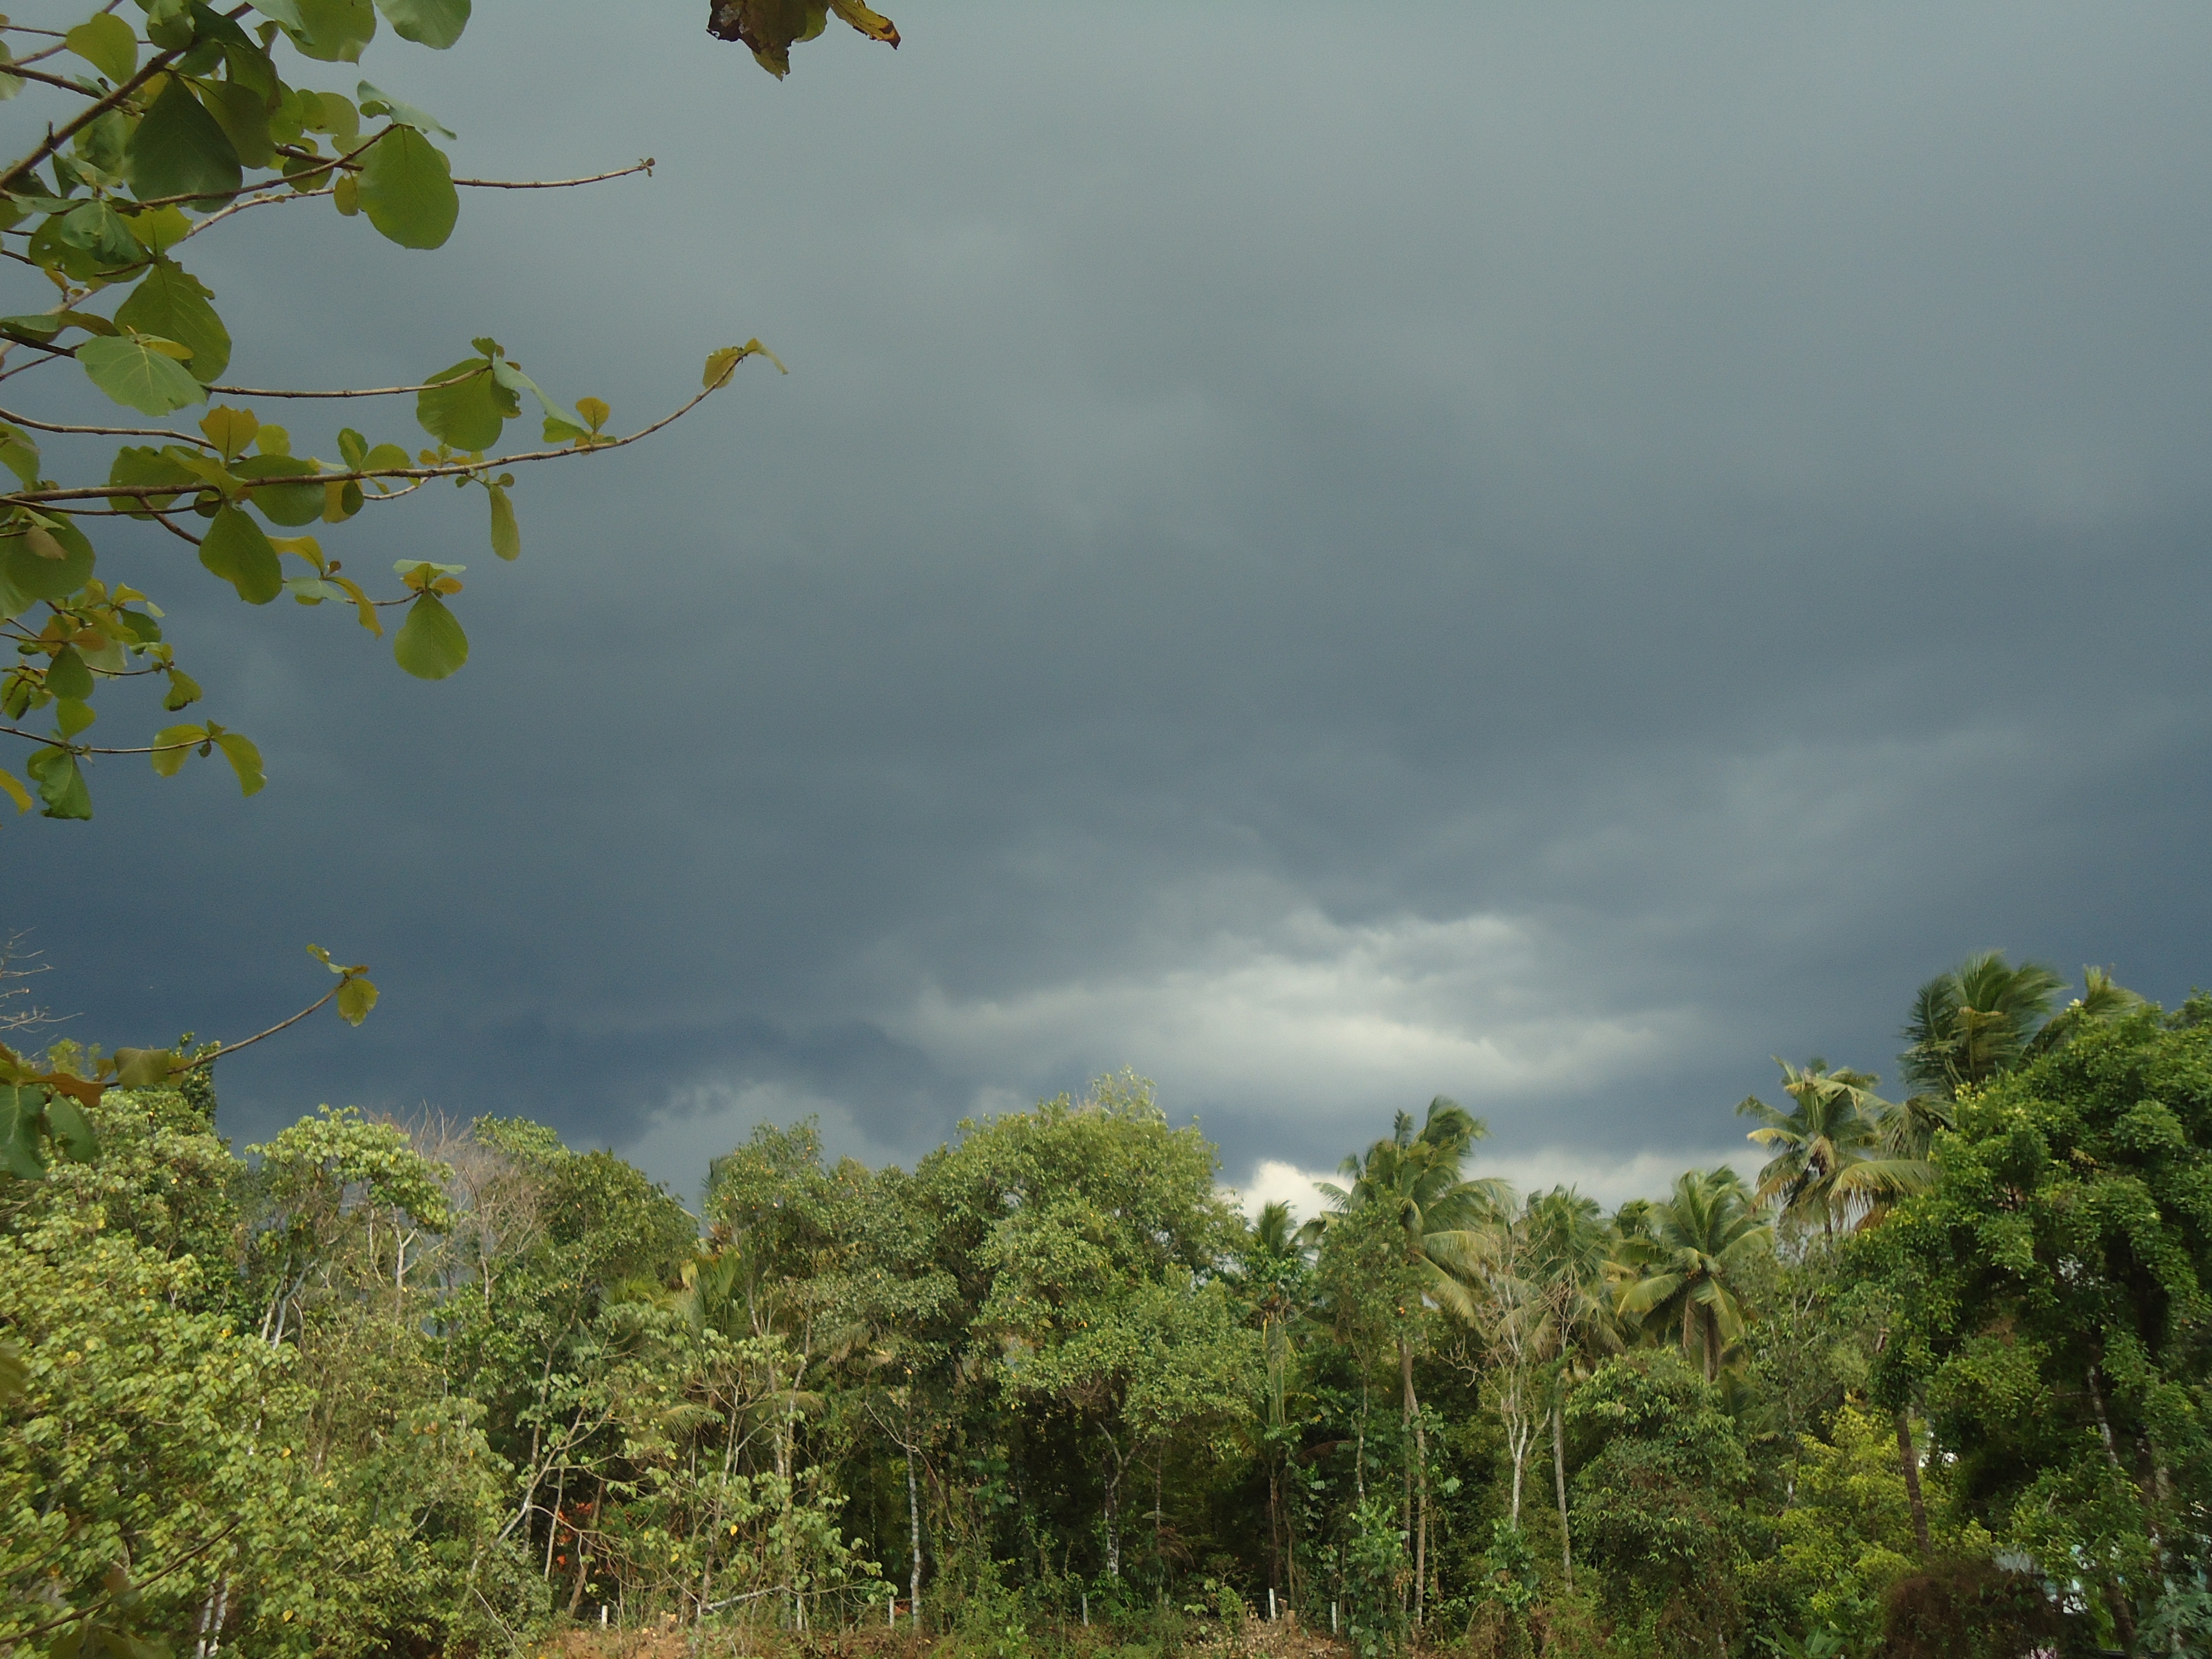
landscape, tree, nature, forest, grass, cloud, plant, sky, field, meadow, sunlight, morning, rain, leaf, hill, flower, environment, green, jungle, weather, clouds, rainforest, habitat, ecosystem, rural area, natural environment, atmospheric phenomenon, woody plant